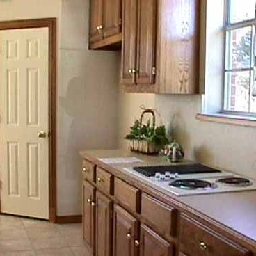
Room type: kitchen